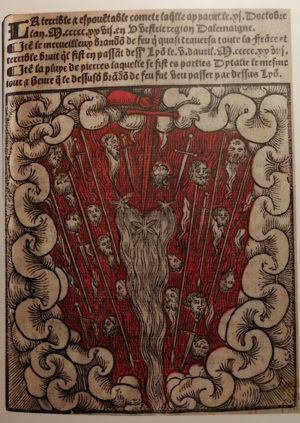
L’impression au bloc de bois est une technique d'impression de motifs, d'images et de textes largement exploitée dans l'Asie de l'Est et ayant pour origine la Chine, où elle a été utilisée dès l'antiquité comme méthode d'impression textile puis sur papier. Des exemples de production d'étoffes chinoises ont été conservés jusqu'à nous, remontant au moins au troisième siècle avant notre ère. L'impression au bloc de bois est très répandue pendant la dynastie Tang et demeure la méthode d'impression de livres, de textes et d'images la plus utilisée dans l'Asie de l'Est jusqu'au XIXᵉ siècle. Au Japon, l’ukiyo-e qualifie un célèbre type d'impression au bloc de bois pour estampe. Les Européens utilisent la technique de la gravure sur bois à partir du XVᵉ siècle, ces productions sont appelées des xylographies, certaines, très anciennes, les incunables tabellaires, sont par ailleurs également produites en Inde à la même époque.
L'imagerie populaire est l'ensemble des productions d'images destinées à être vendues à un prix très modique aux populations tant rurales qu'urbaines, au cours des siècles passés, à des fins diverses : religieuses, éducatives, divertissantes, décoratives. Il s'agit de la première méthode de communication de masse par l'image. La première forme a été celle des estampes produites pour être vendues sur les marchés, dans les boutiques et par des colporteurs.